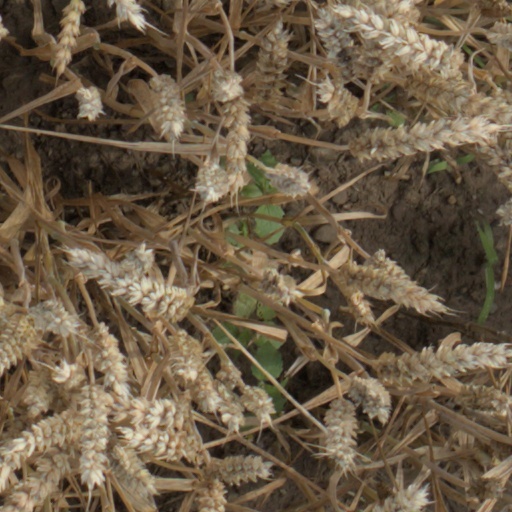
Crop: wheat